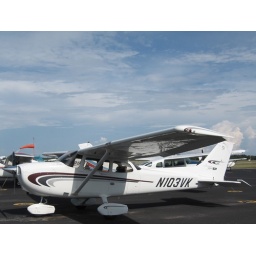
This is the plane that I train in and will soon become a private pilot in.